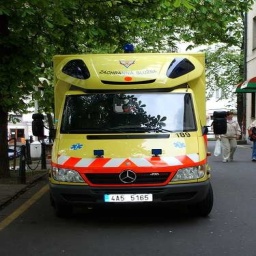
Label: ambulance